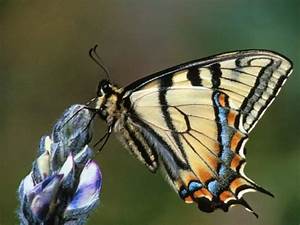
Label: butterfly